NER Class E1

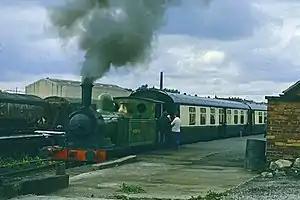
Joem at York Layerthorpe station in September 1977 wearing North Eastern livery, although it was a BR built J72.

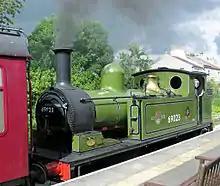
69023 in a hybrid apple green scheme in 2014 when running on the Wensleydale Railway

No. 69023 (Departmental No. 59) was purchased by Mr. R. Ainsworth. It is owned by the North Eastern Locomotive Preservation Group. It has worked on several preserved railways. In contrast to the normal black paint finish, this loco operates in a hybrid NER/LNER/BR apple green paint scheme. It re-entered service in 2010 and visited many heritage railways. No. 69023 is now based on the Wensleydale Railway but returns to the NELPG's base at Hopetown Carriage Works, Darlington for winter maintenance.